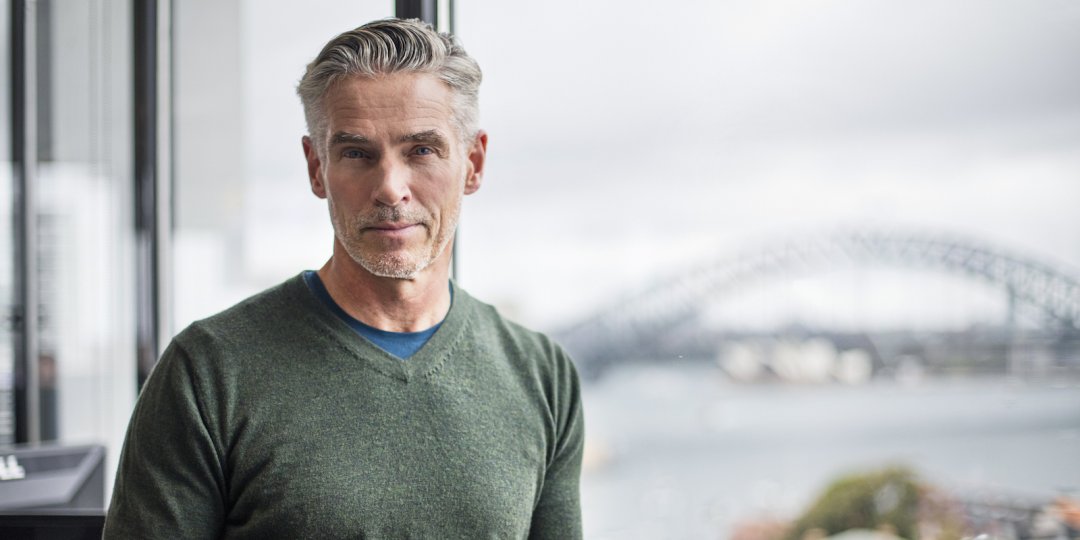
Gender: men